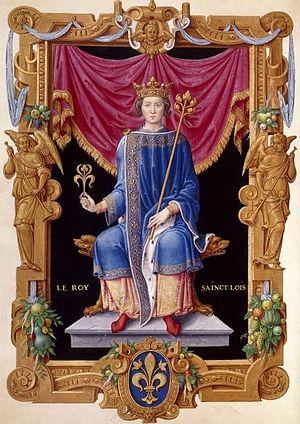
Louis IX ou Saint-Louis d'après le Recueil des rois de France de Jean Du Tillet. Bibliothèque Nationale de France. Peinture réalisée d'après l'image gravée sur le grand sceau du roi. Un médaillon, au milieu de la partie inférieure de la bordure, présente l'image du contre-sceau royal.
Brocéliande est une pièce en trois actes d'Henry de Montherlant écrite en octobre 1956 pour la Comédie-Française.